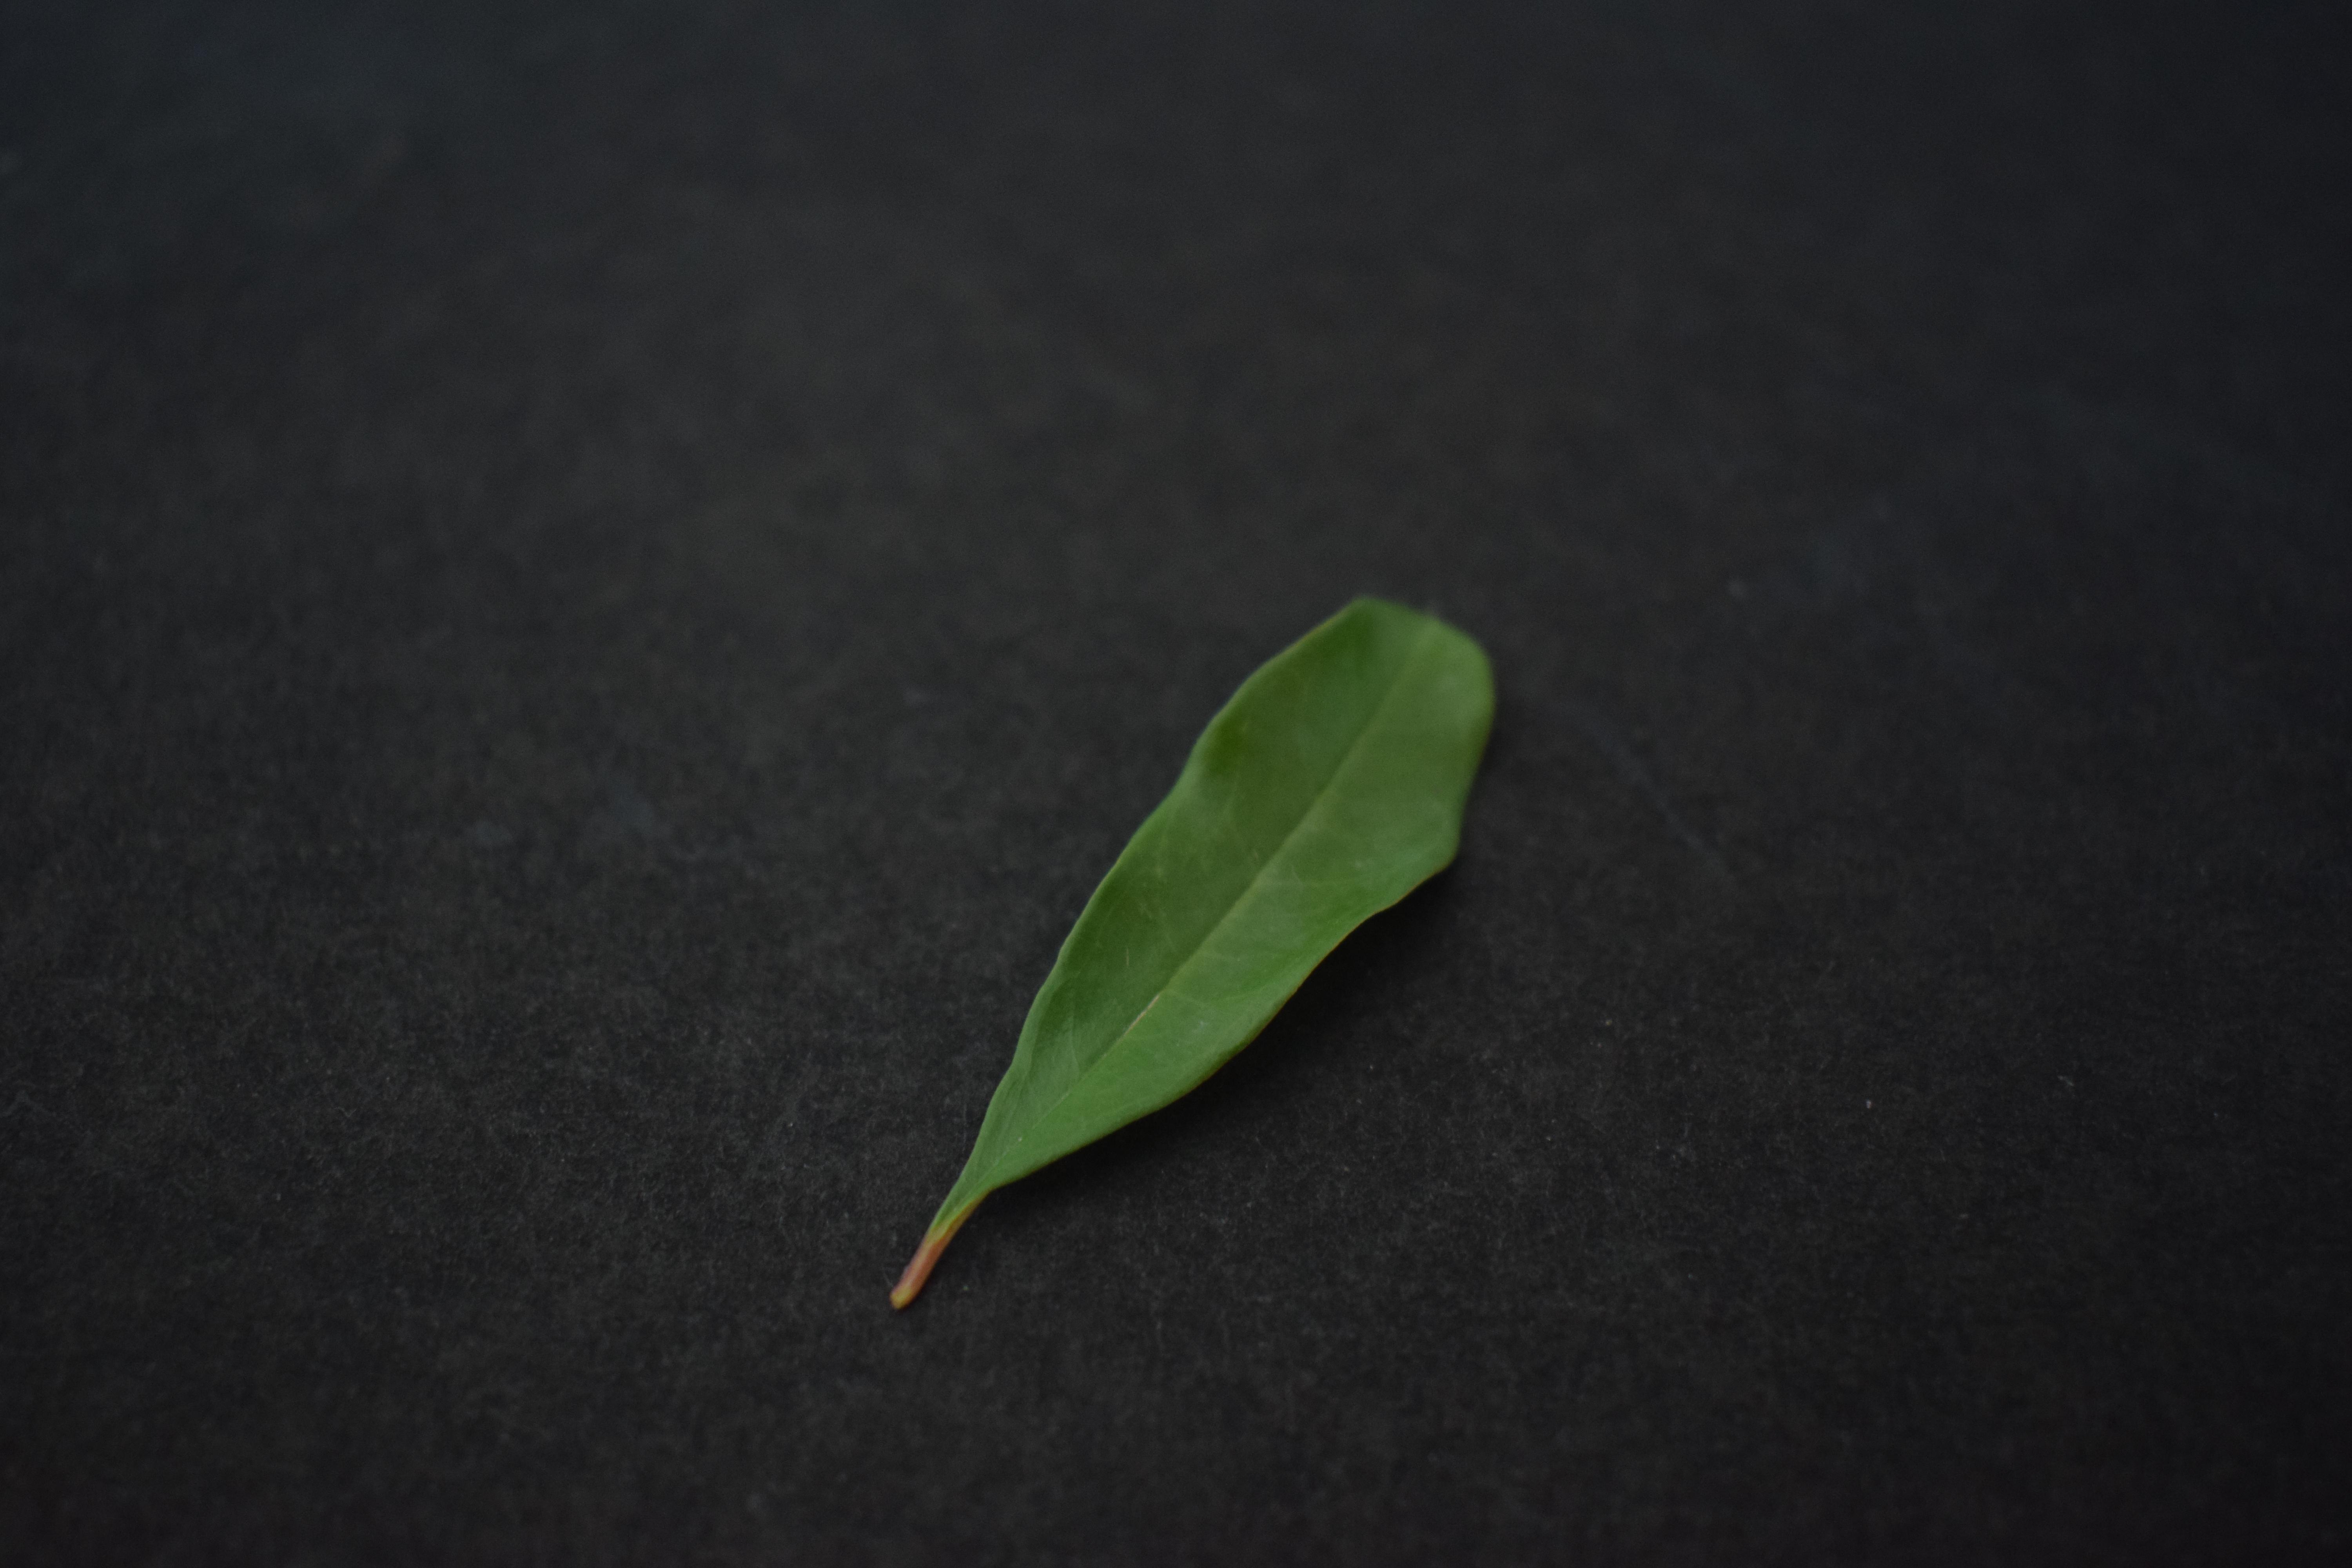
Plant species: Pomegranate